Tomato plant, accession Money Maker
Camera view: tilt-top (135 deg); turntable rotation: 0 degrees
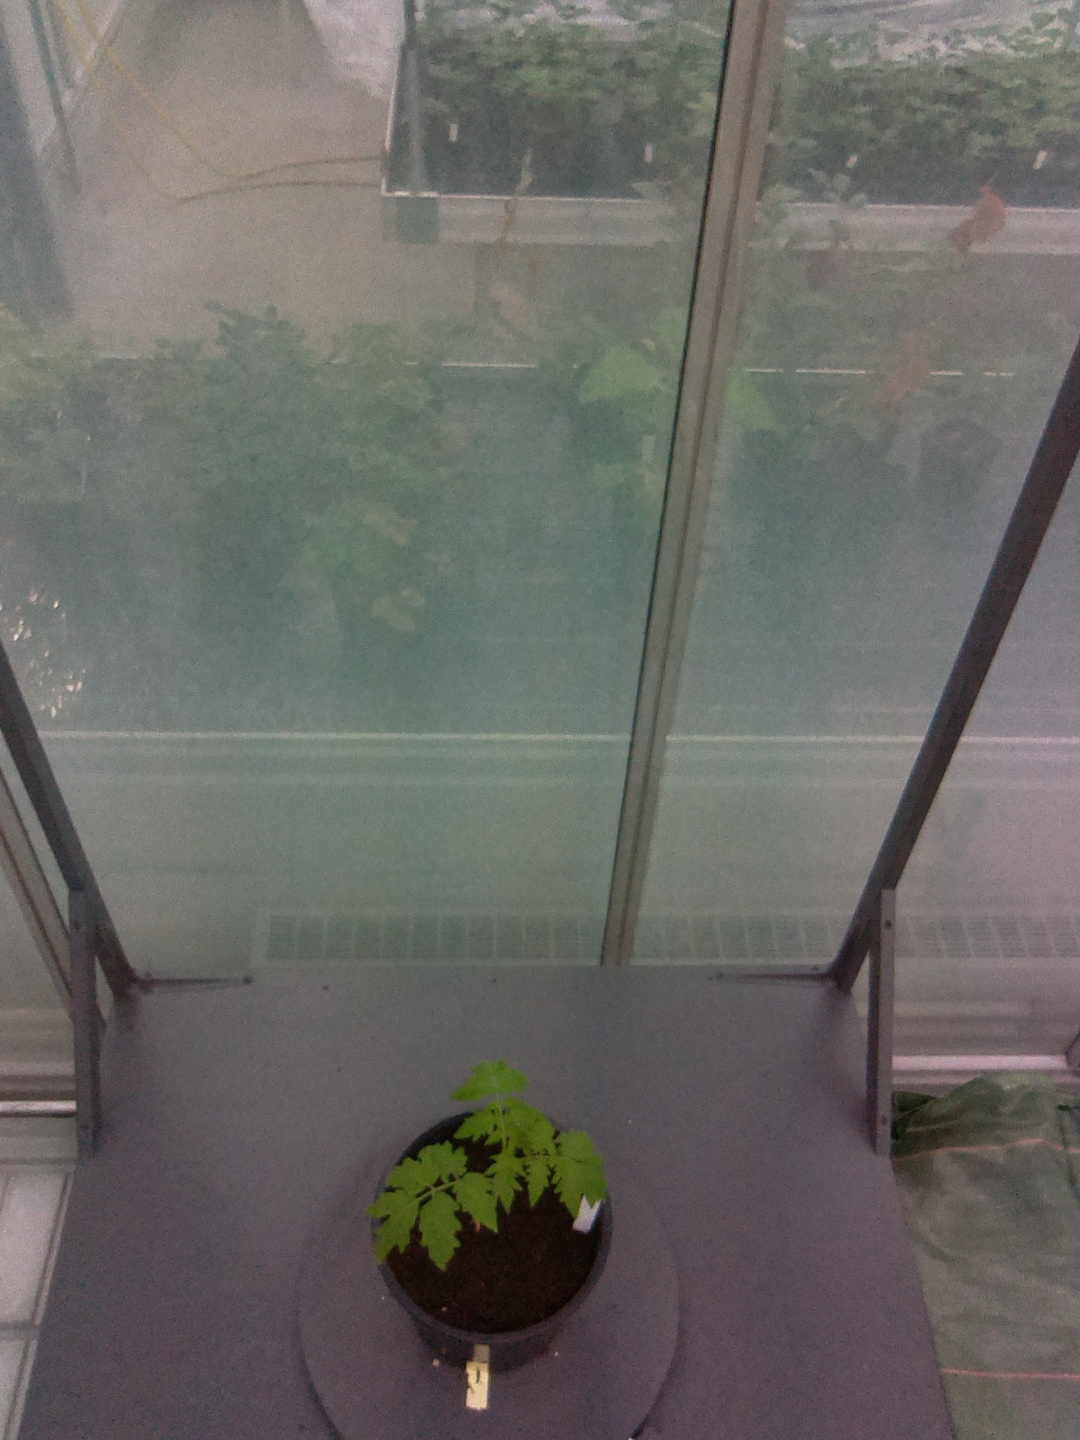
BBCH growth stage 13: 6 of true leaves visible